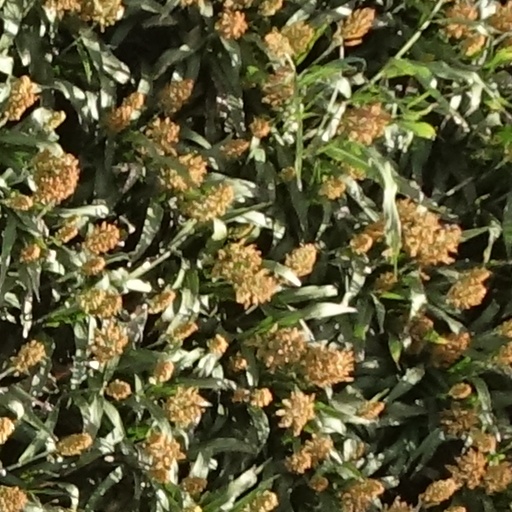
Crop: sorghum